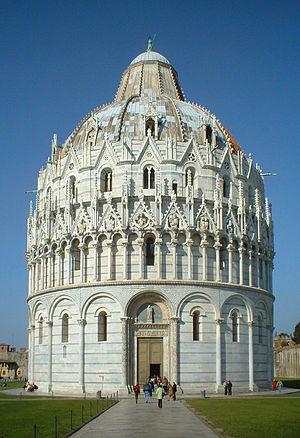
Le baptistère Saint-Jean de Pise s’élève face à la façade ouest de la cathédrale de Pise, sur la piazza del Duomo, proche du Camposanto et du campanile. Sa base est de style roman d’influences pisane et lombarde puis gothique à partir du second étage. C’est un exemple du passage du style roman au style gothique.
Pise est une ville italienne d'environ 90 000 habitants, chef-lieu de la province de même nom en Toscane. Elle est célèbre dans le monde principalement pour sa tour penchée. Elle est traversée par le fleuve Arno et située sur la via Aurelia.
Voyages à travers la France et l'Italie est un récit de voyage en anglais de Tobias Smollett publié le 8 mai 1766.
Cellino di Nese ou Cellino di Nése est un architecte et sculpteur italien actif en Toscane au XIVᵉ siècle.